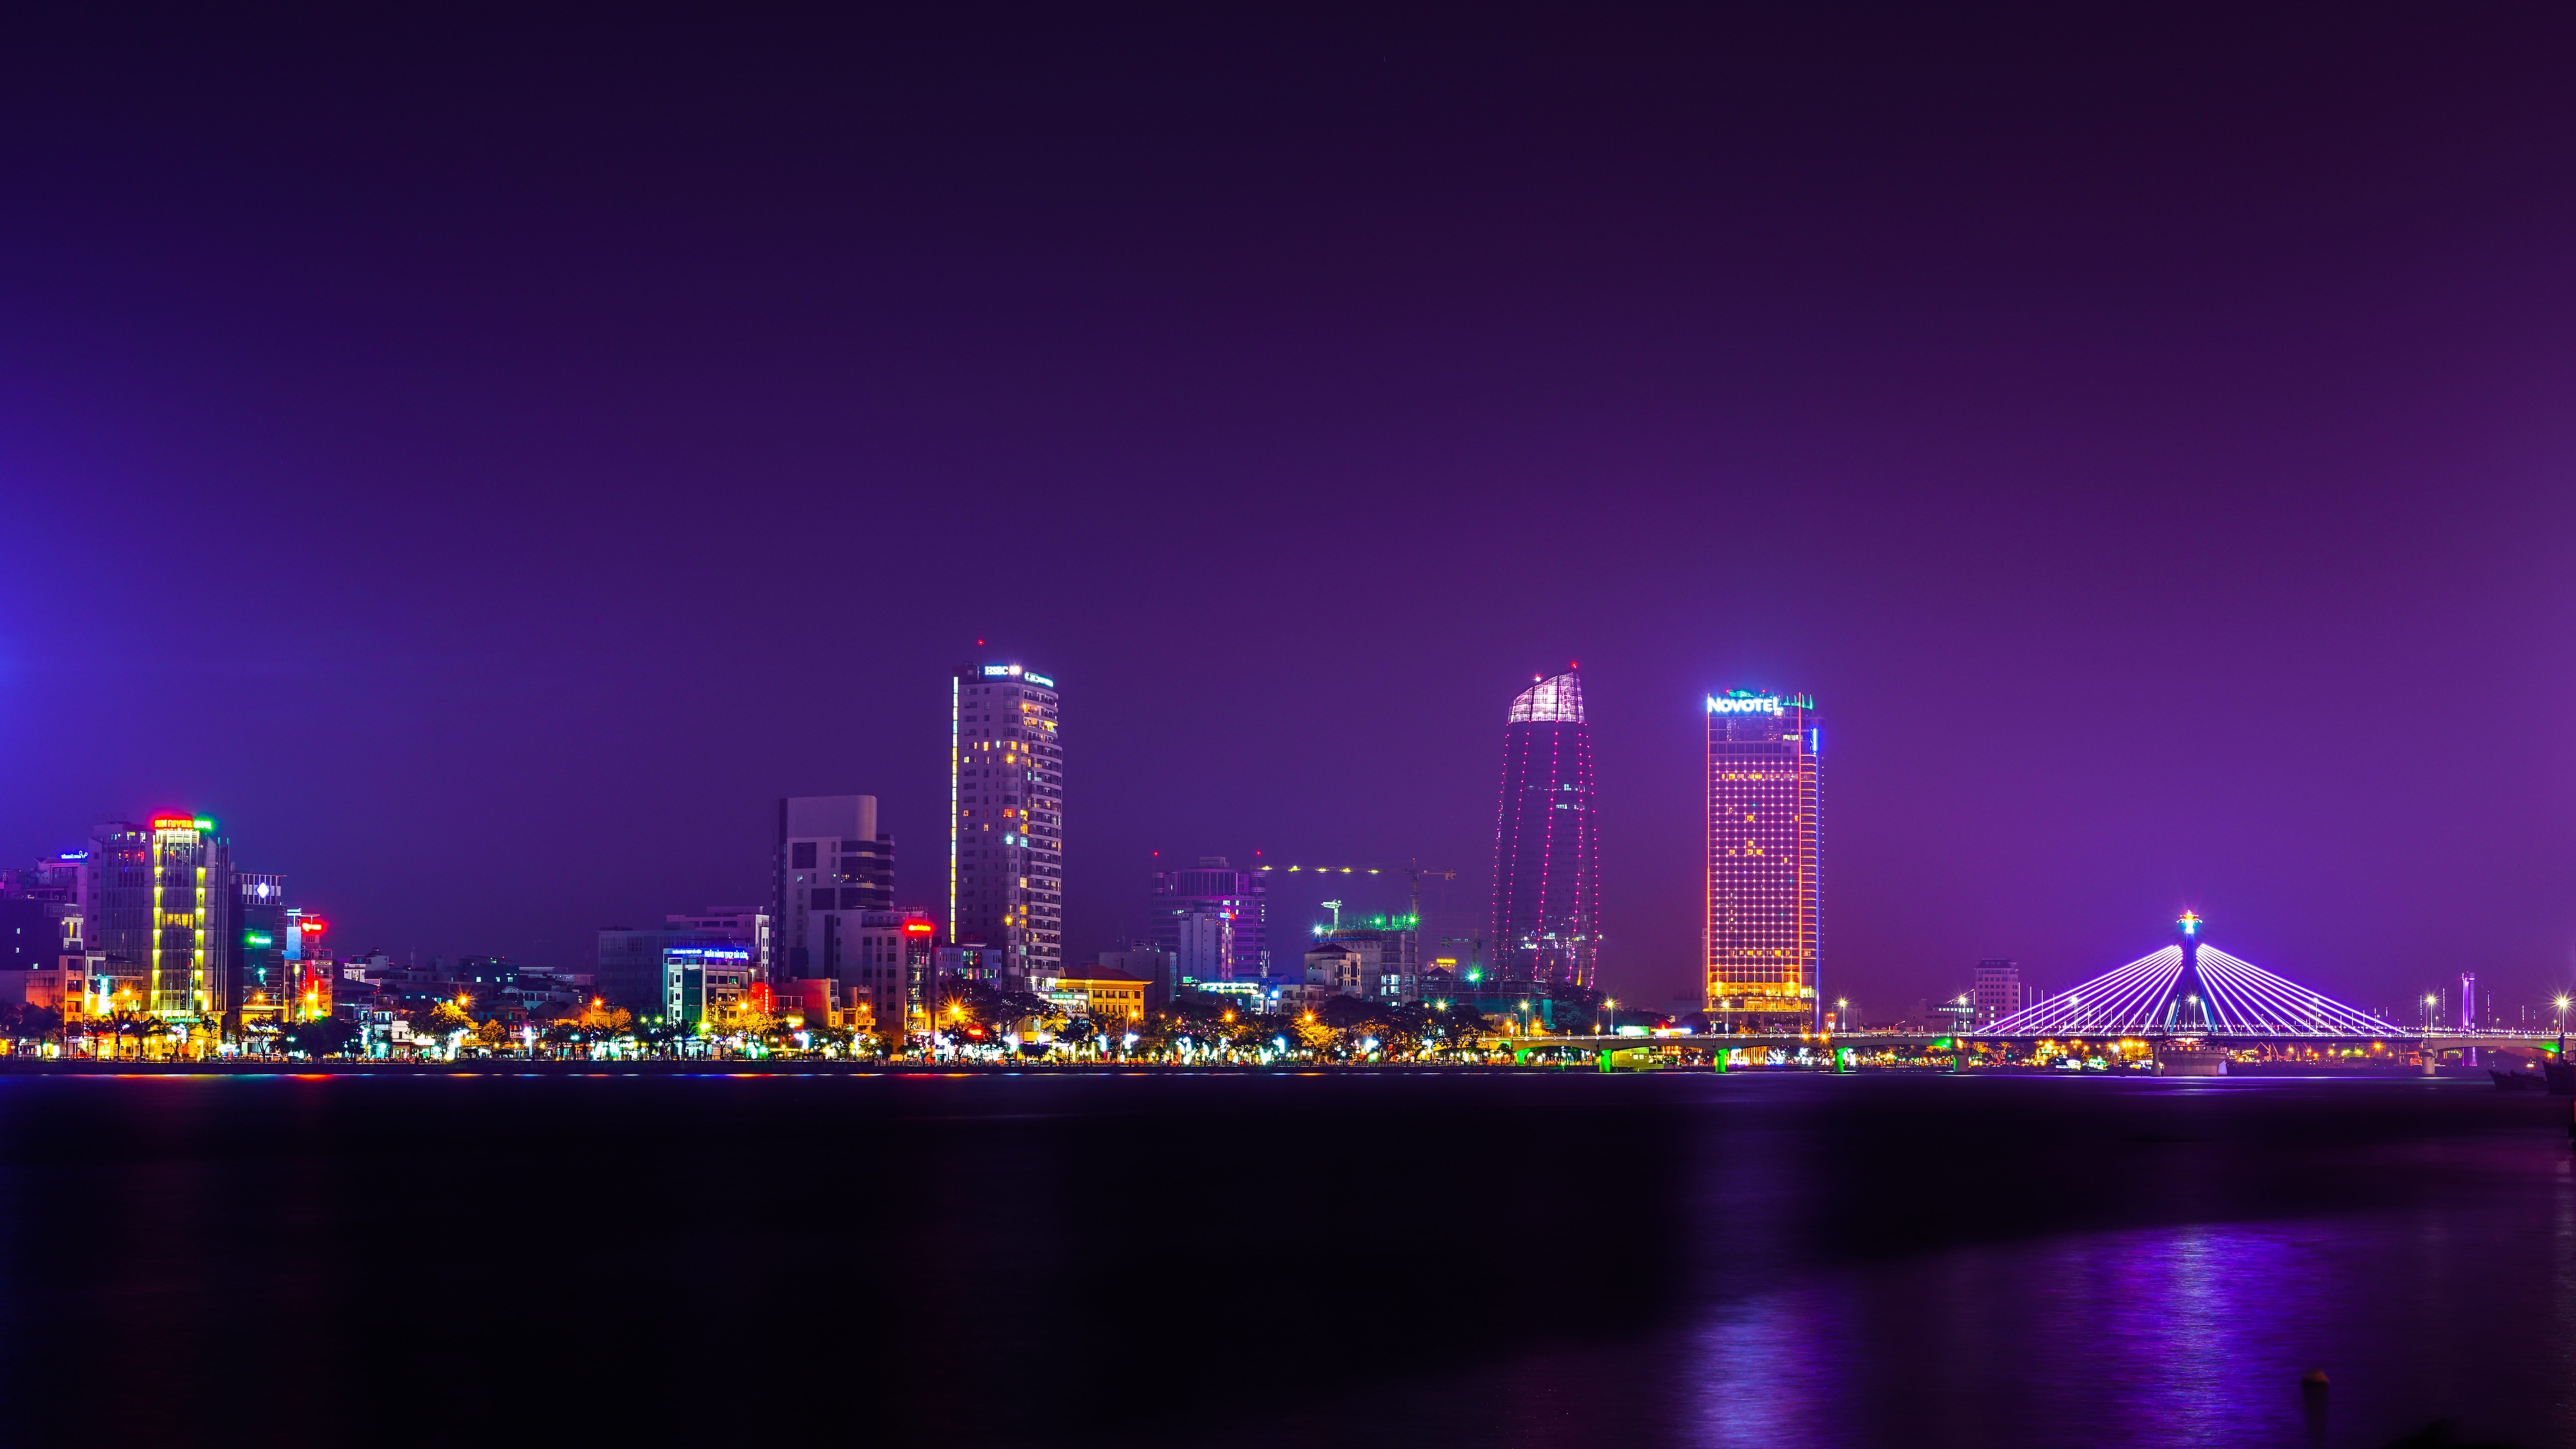
horizon, skyline, night, city, skyscraper, cityscape, downtown, dusk, evening, landmark, nightlife, lights, skyscrapers, buildings, city lights, metropolis, night lights, high rises, geographical feature, human settlement, metropolitan area